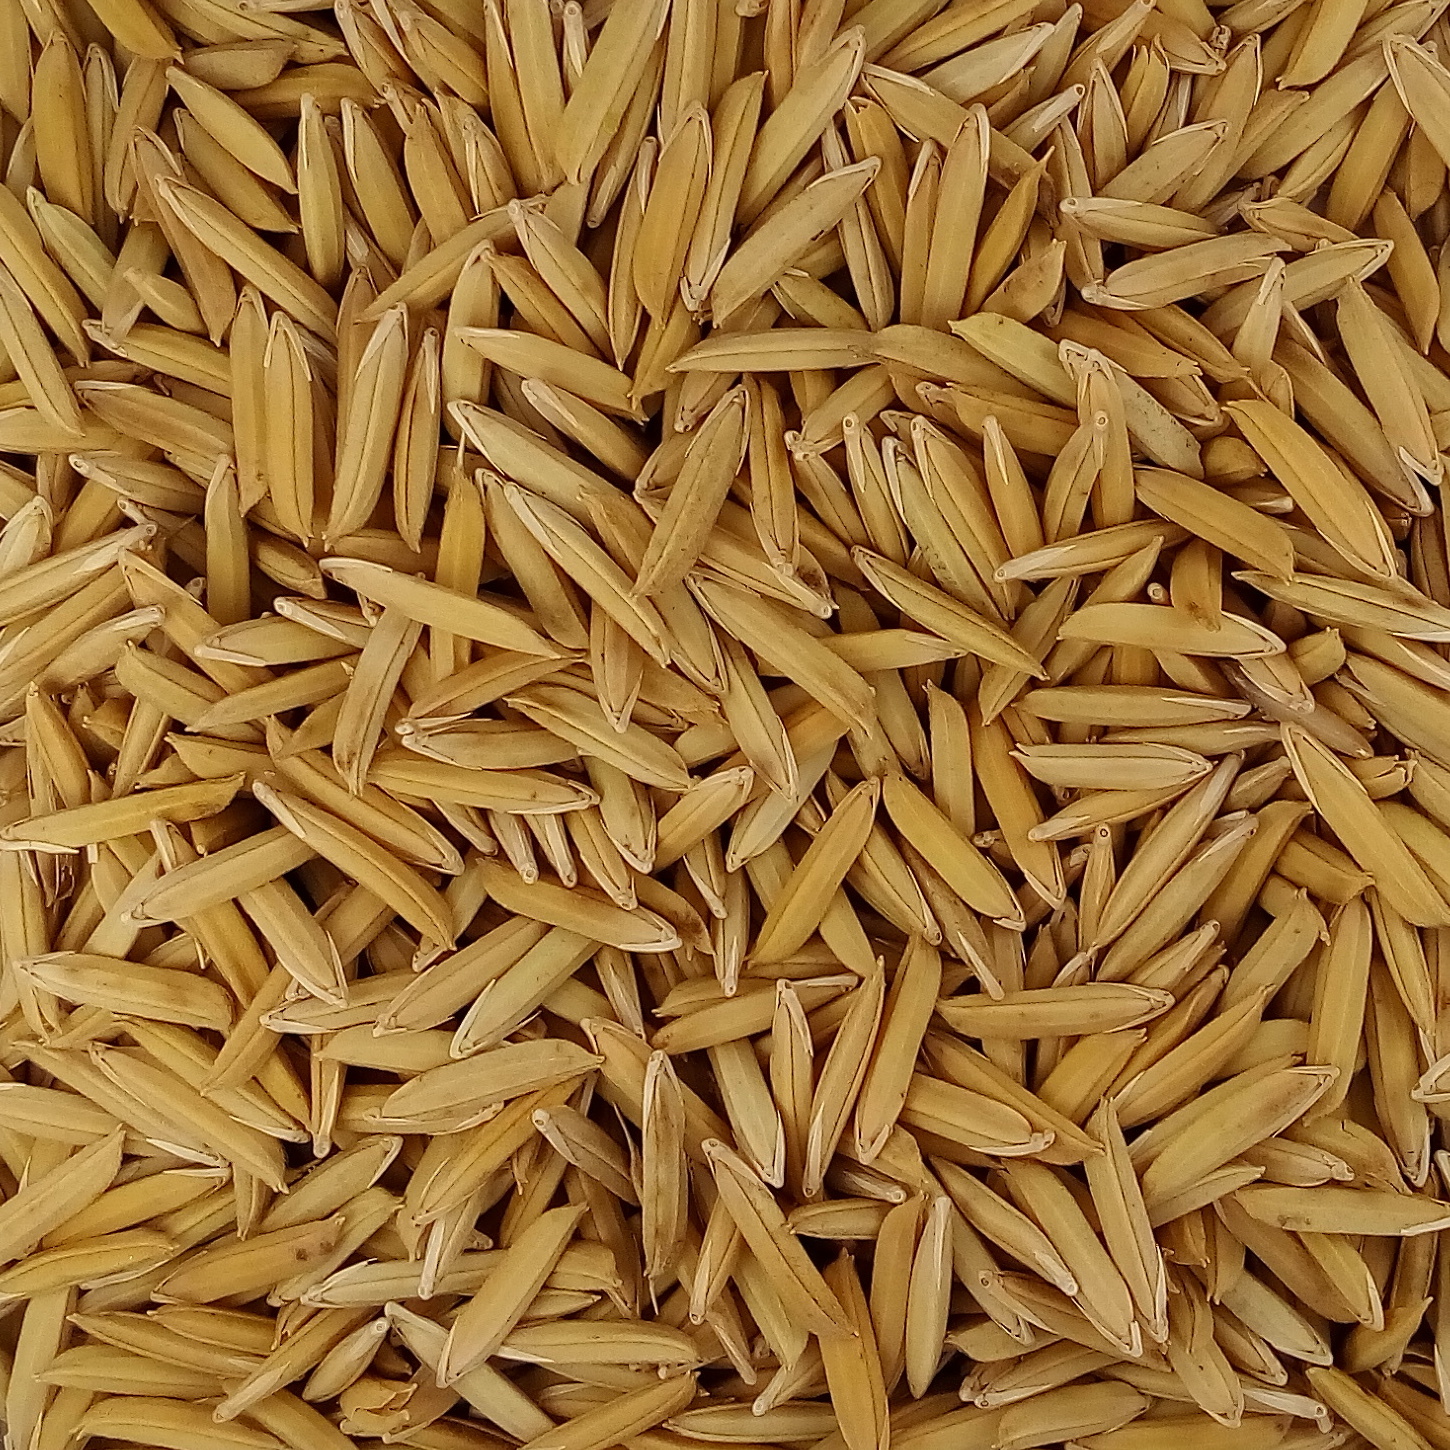
Rice seed variety: 1718